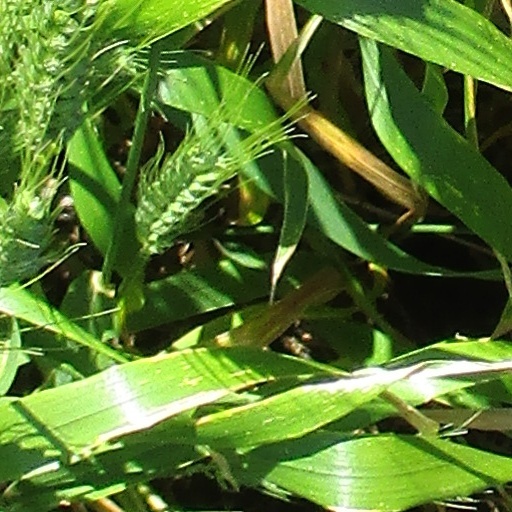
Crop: wheat